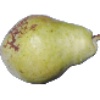
Label: Pear Williams 1